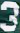
Number: 3